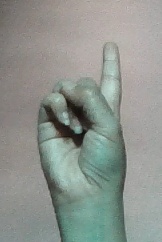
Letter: bb